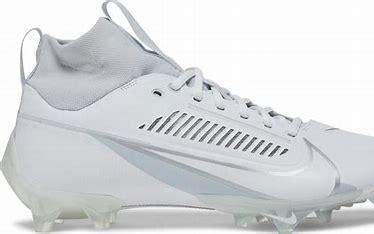
Brand: Nike
Model: Vapor Edge Pro 360 2